Killing Romance

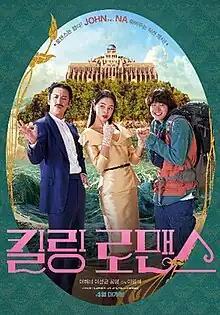
Theatrical release poster

Killing Romance is a 2023 South Korean musical romantic comedy film directed by Lee Won-suk, starring Lee Hanee, Lee Sun-kyun, and Gong Myung. Described as "a love story, a musical, a murder plot and a million things in between," the film follows a former star actress as she teams up with her super-fan teenage neighbor in an attempt to escape her toxic marriage to a cartoonishly villainous real estate mogul.